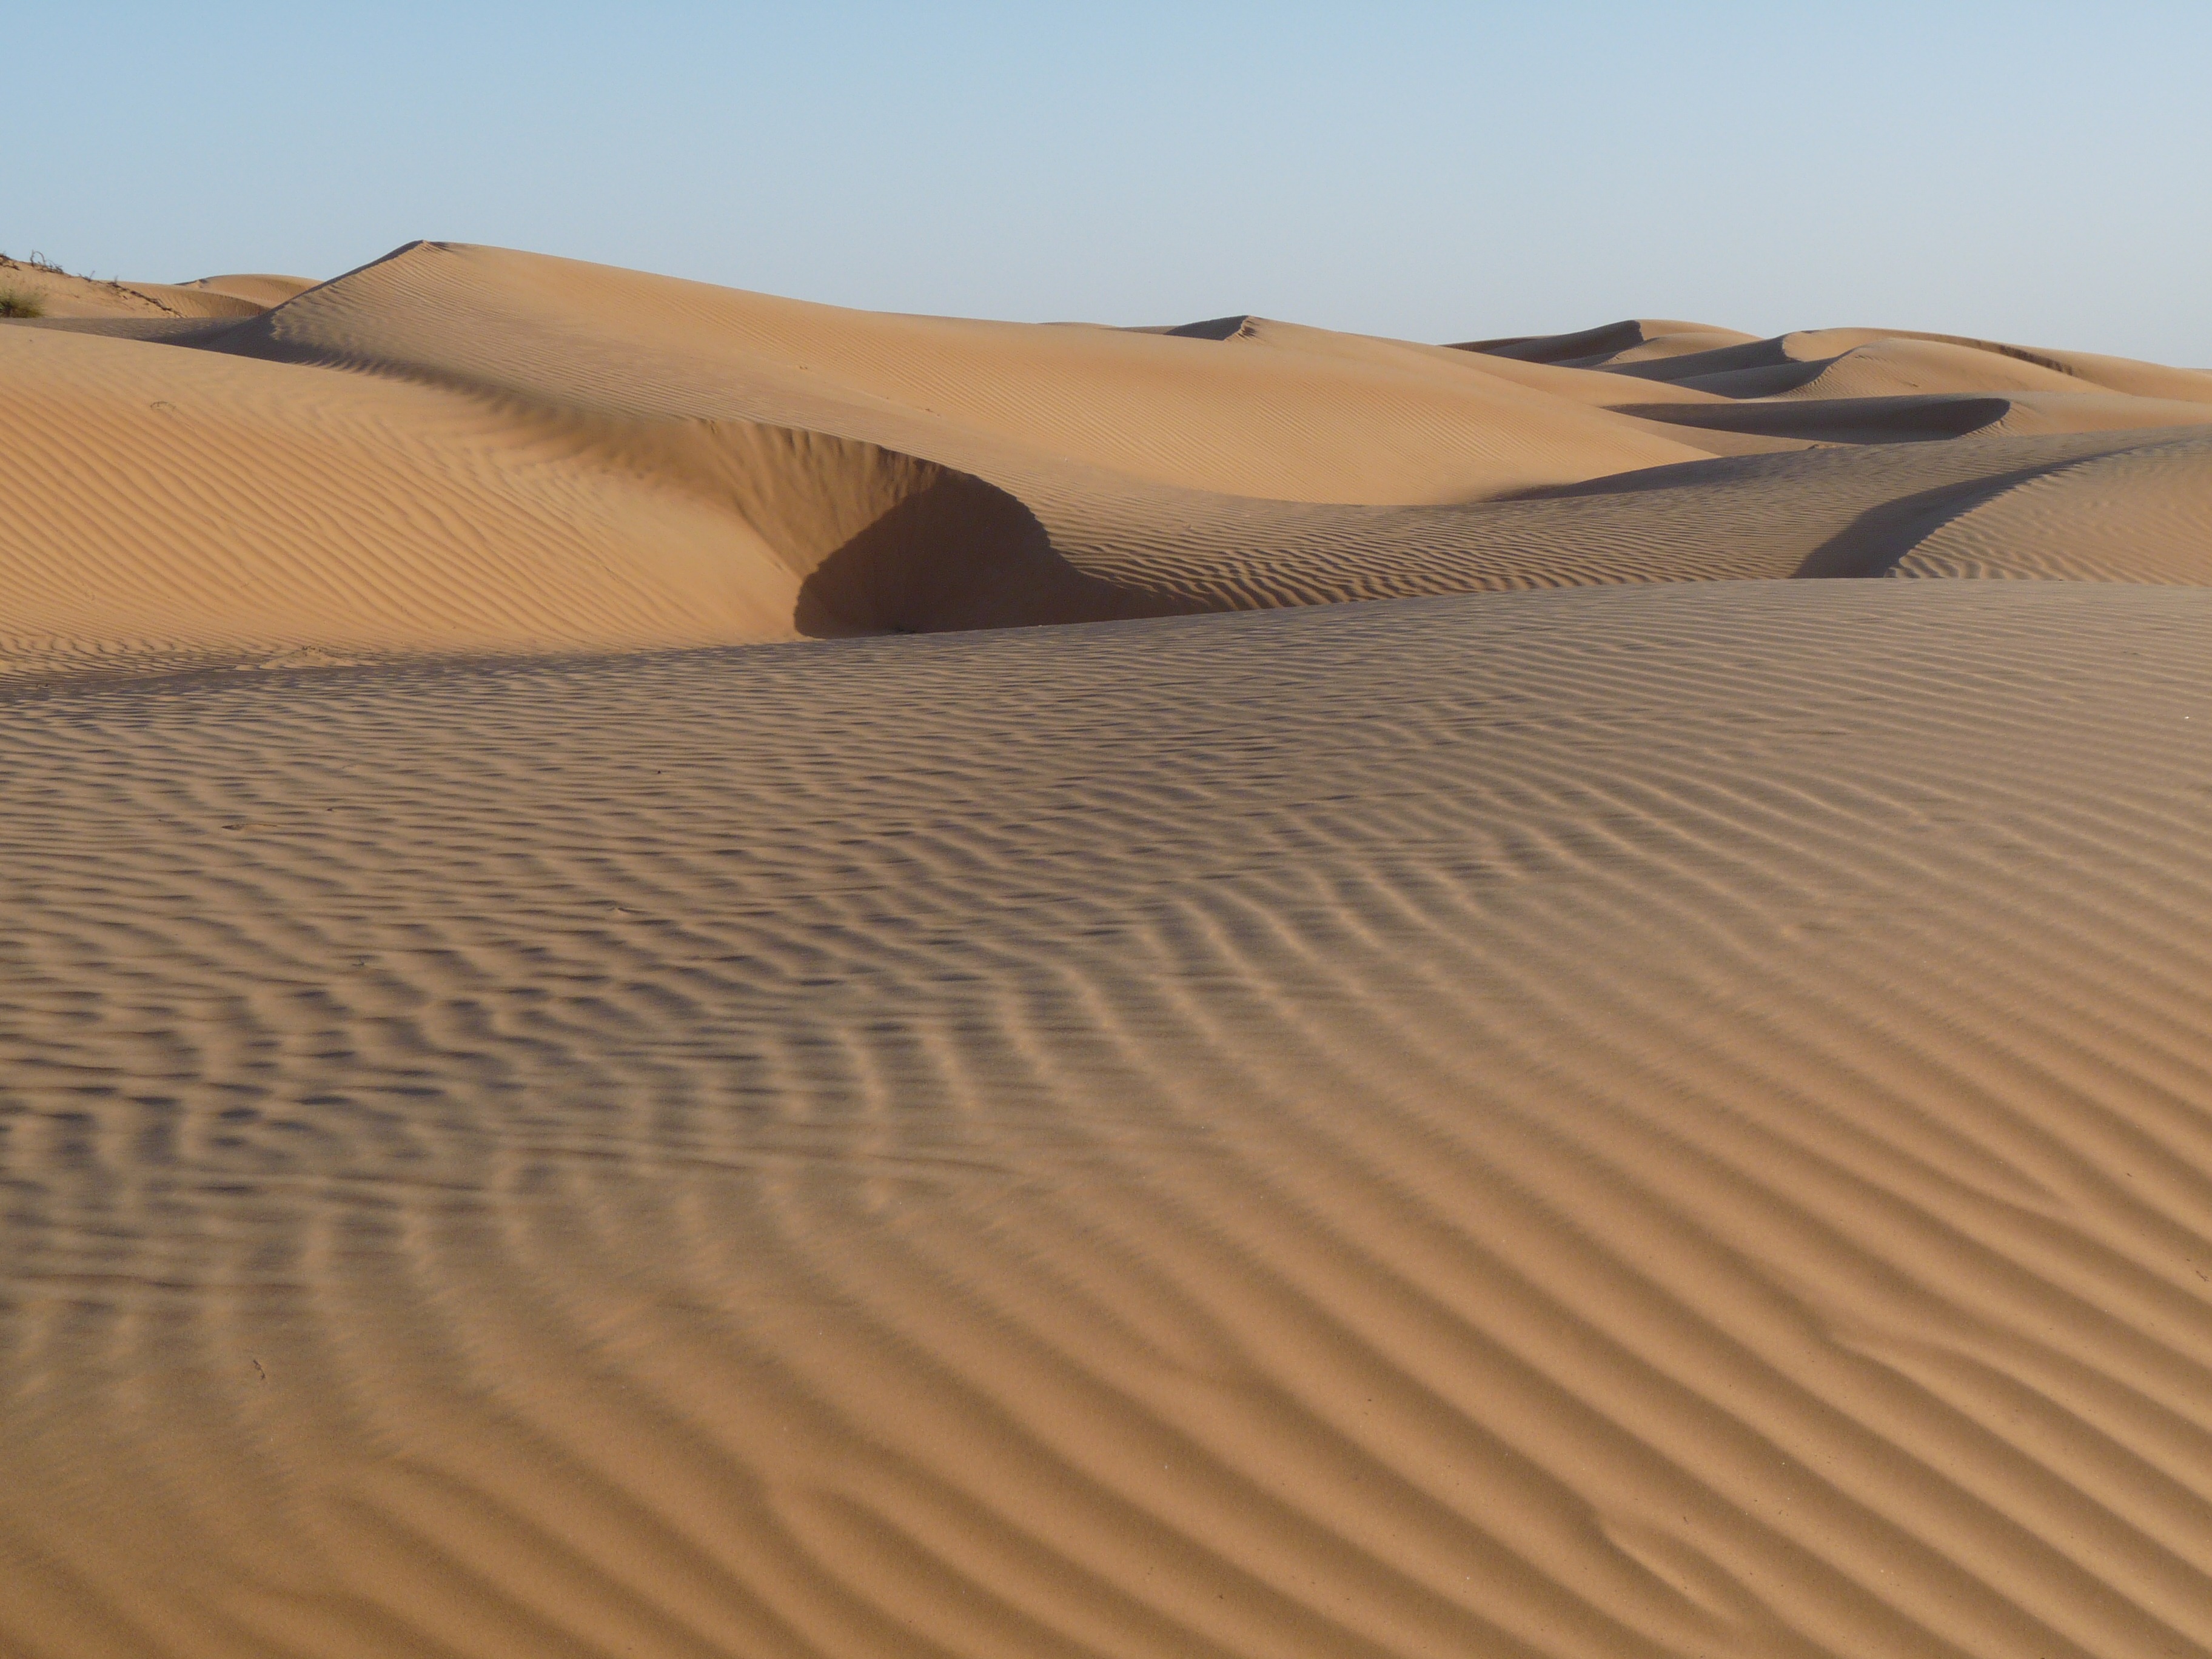
landscape, sand, desert, dune, habitat, ecosystem, sahara, wadi, landform, erg, sand dunes, natural environment, geographical feature, aeolian landform, singing sand